Bart Allen

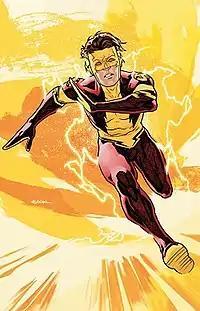
Bar Torr as Kid Flash, on the cover to "DC UNIVERSE PRESENTS" #12 (2012)Art by Jorge Jimenez.

Bar Torr, a character based on Bart Allen, appears in "The New 52" continuity reboot. He is a reactionary from the planet Altros Prime in the far future who was sent to the 21st century as part of a witness protection program and sustained amnesia.